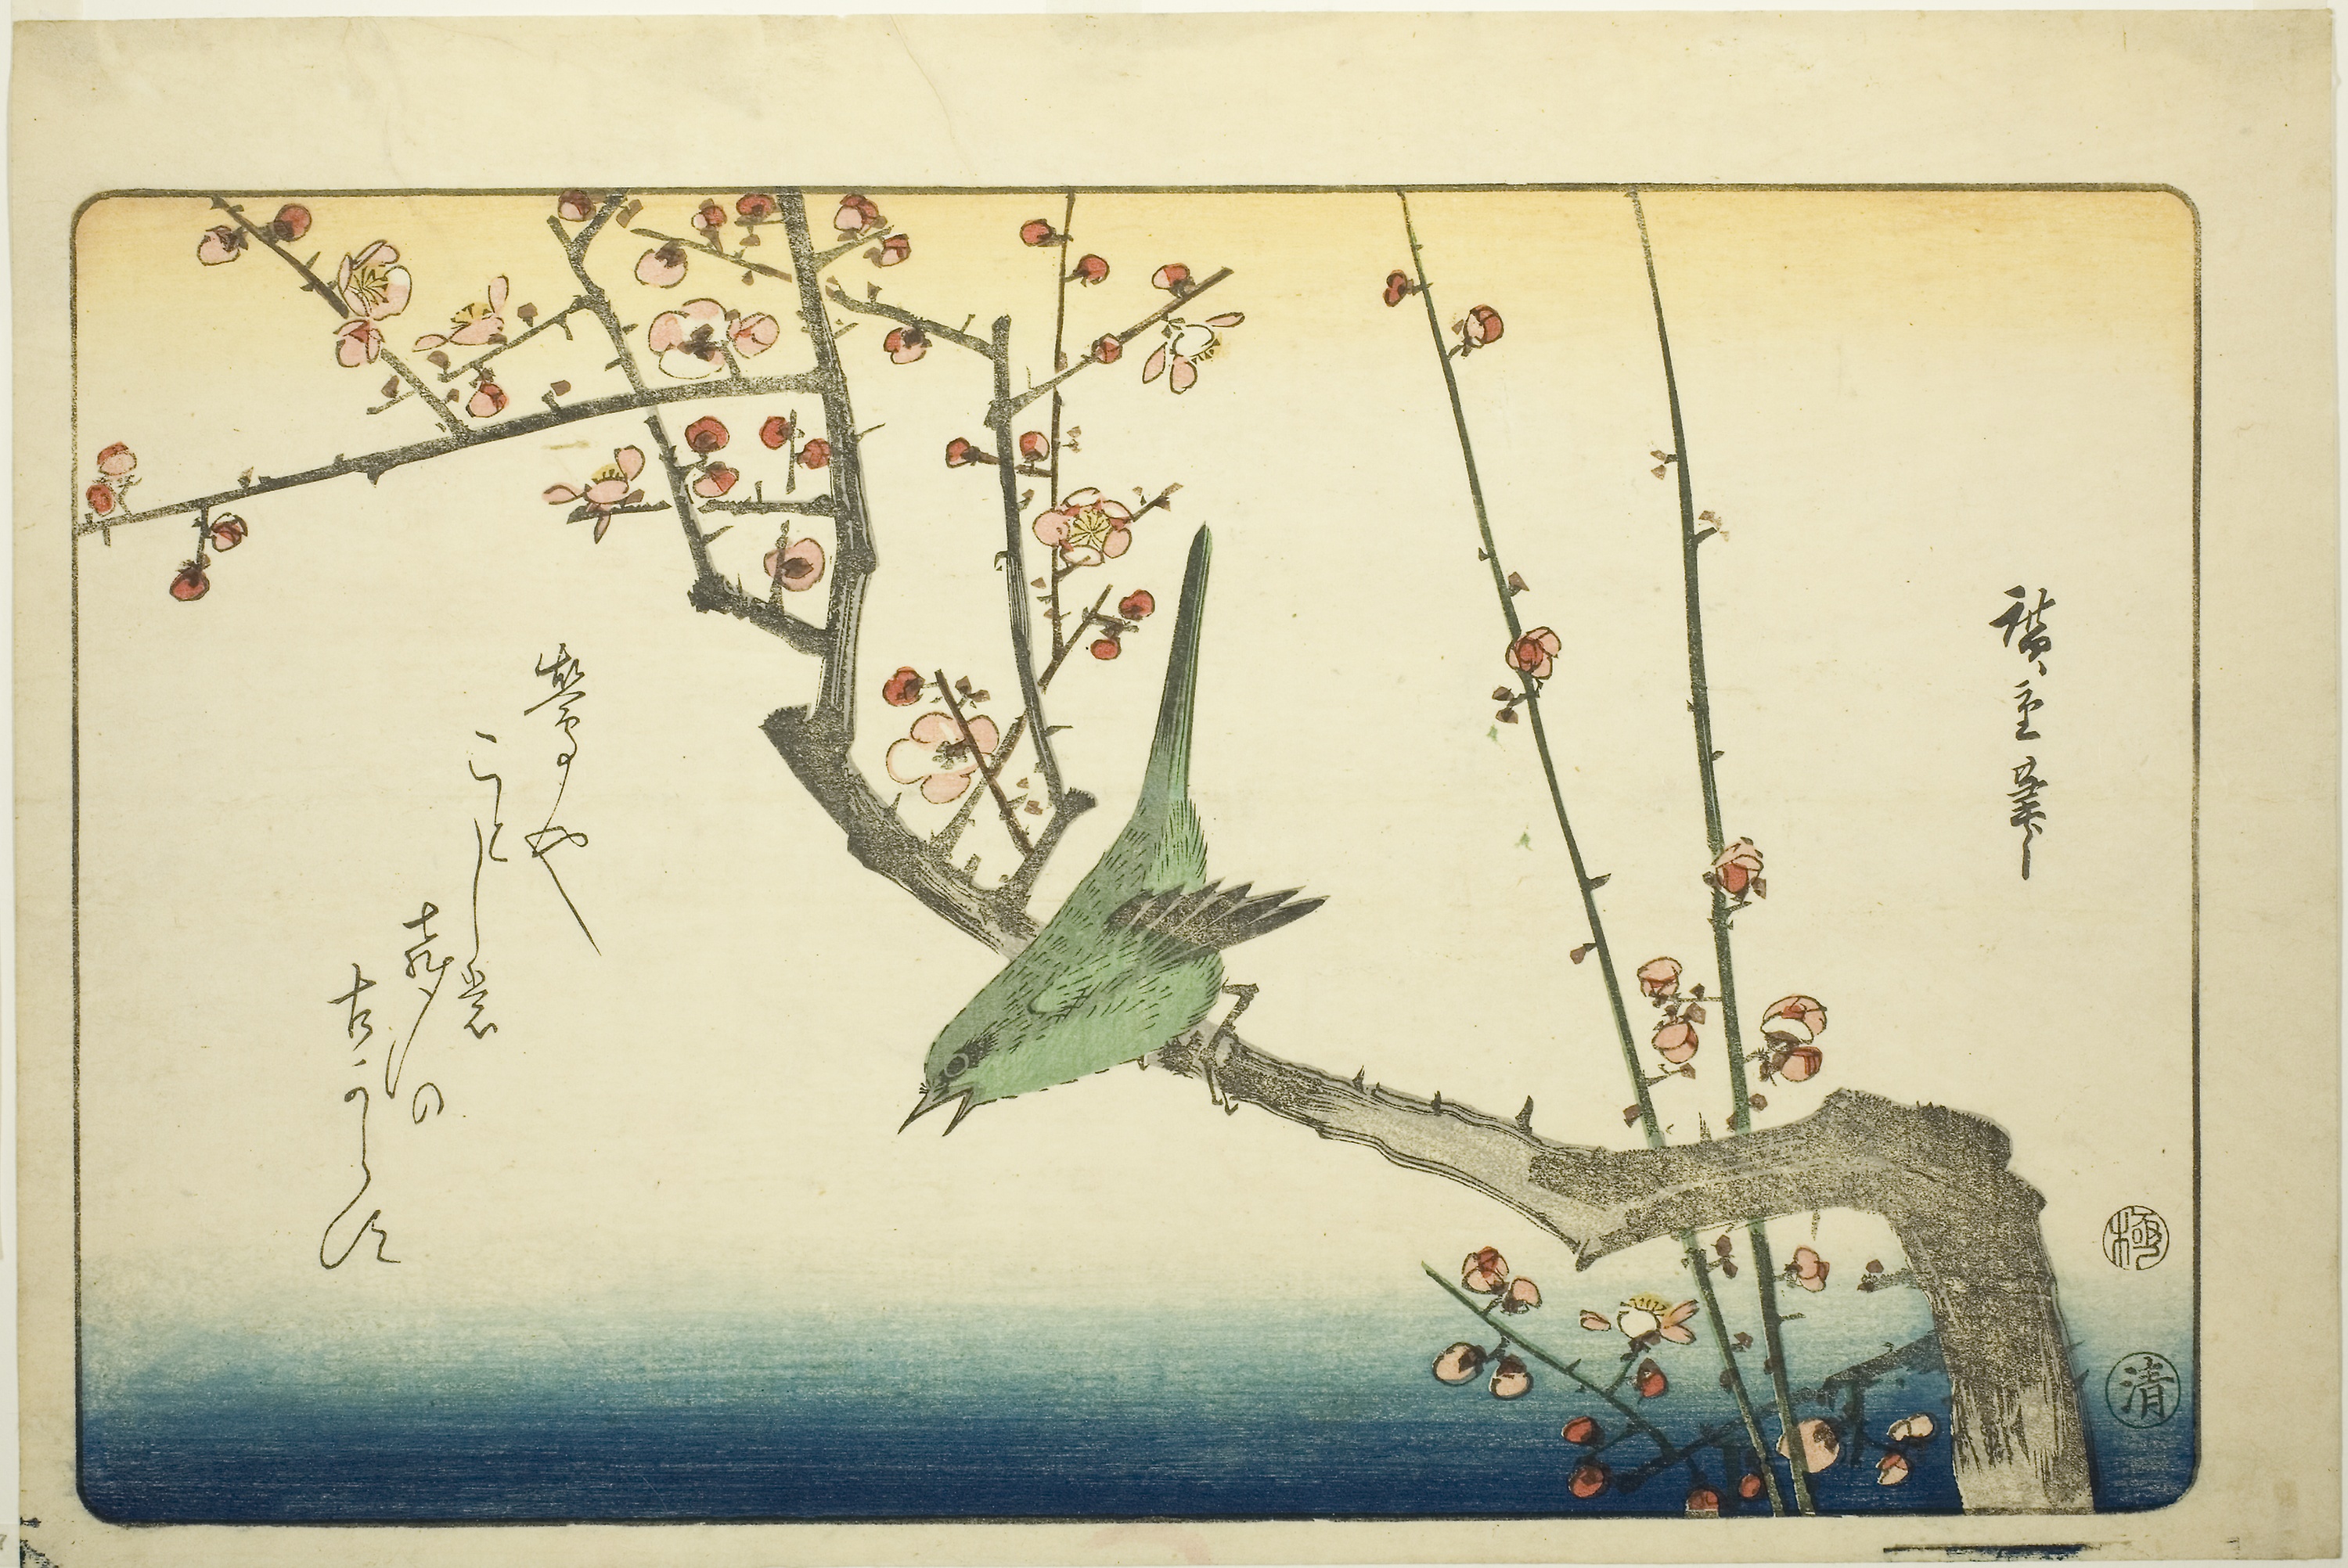
botany, blossom, plant, flower, watercolor paint, cherry blossom, tree, branch, art, painting, illustration